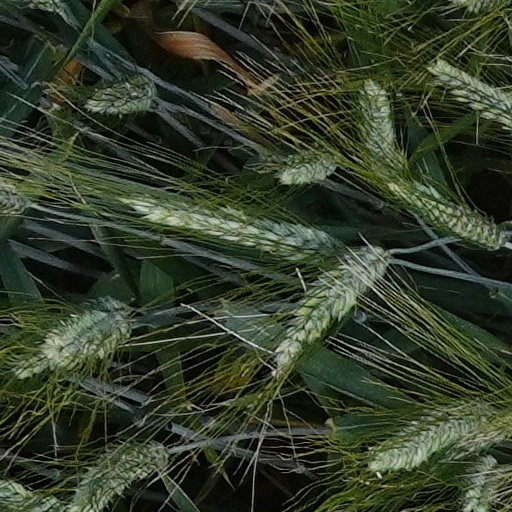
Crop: wheat